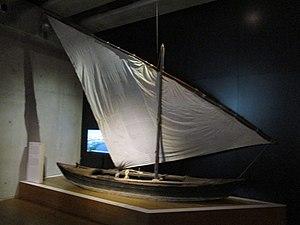
Pointus de l'antiquité - Musée des civilisations de l'Europe et de la Méditerranée
Une bette est une barque de pêche côtière traditionnelle à fond plat, emblématique du Golfe du Lion en mer Méditerranée, des étang de Berre, aux étang de Leucate, et des environs de Marseille... Variante des pointus, mourre de pouar, barquette marseillaise, et barque catalane..., elles sont propulsées par rame, perche, voile latine, et moteurs Baudouin.
La barquette marseillaise est une barque de pêche traditionnelle et emblématique de Marseille, en mer Méditerranée. Variante des mourre de pouar, bette, pointu, et barque catalane, elles sont propulsées par aviron, voile latine, ou moteurs Baudouin. La barquette marseillaise et son savoir-faire lié à sa construction et son utilisation sont inscrits à l'Inventaire du patrimoine culturel immatériel en France, et quelques-unes sont protégées au titre des monuments historiques.
Un pointu est une famille de barque de pêche traditionnelle emblématique de la Provence méditerranéenne. Variante des mourre de pouar, bette, barquette marseillaise, et barque catalane..., elles sont propulsées par aviron, voile latine, et moteurs Baudouin.